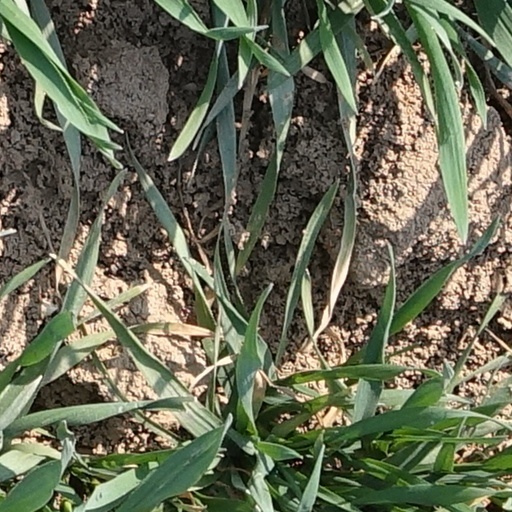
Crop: wheat